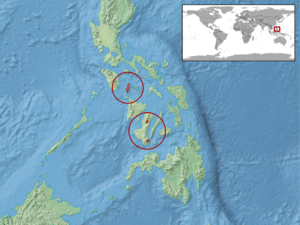
Lepidodactylus christiani est une espèce de geckos de la famille des Gekkonidae.